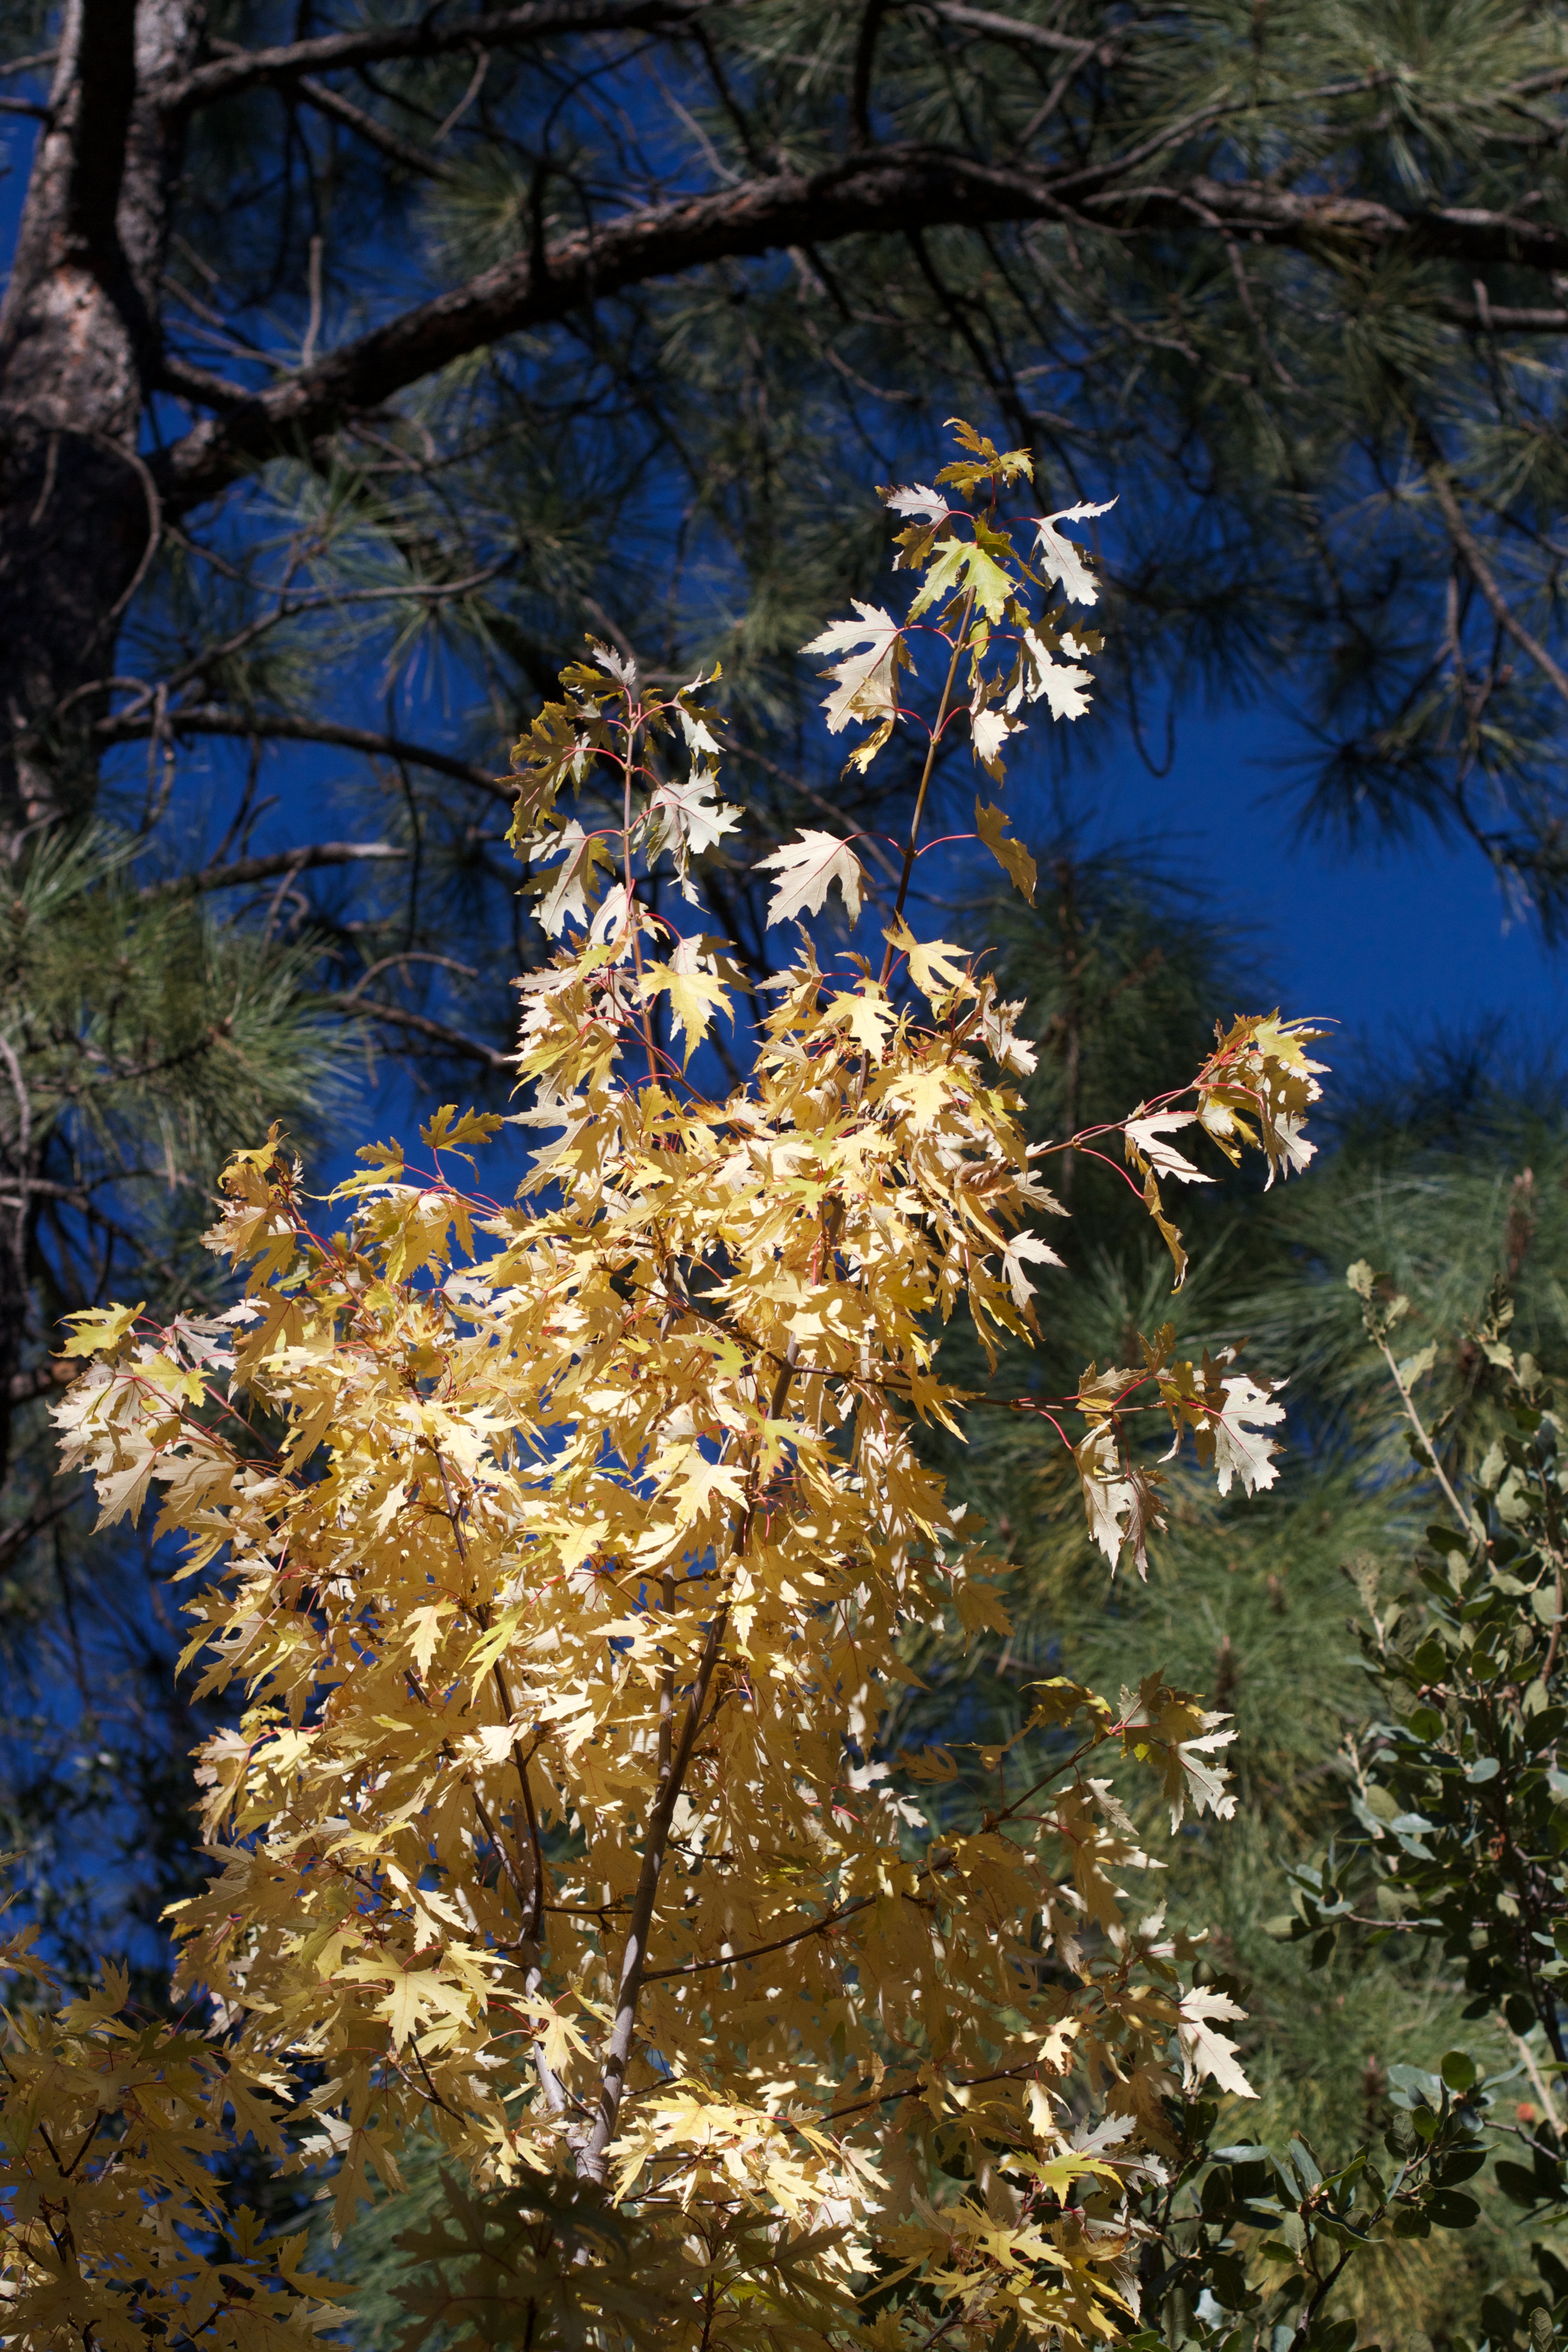
tree, nature, forest, wilderness, branch, plant, sunlight, leaf, flower, pond, reflection, autumn, botany, flora, season, wildflower, woodland, habitat, woody plant